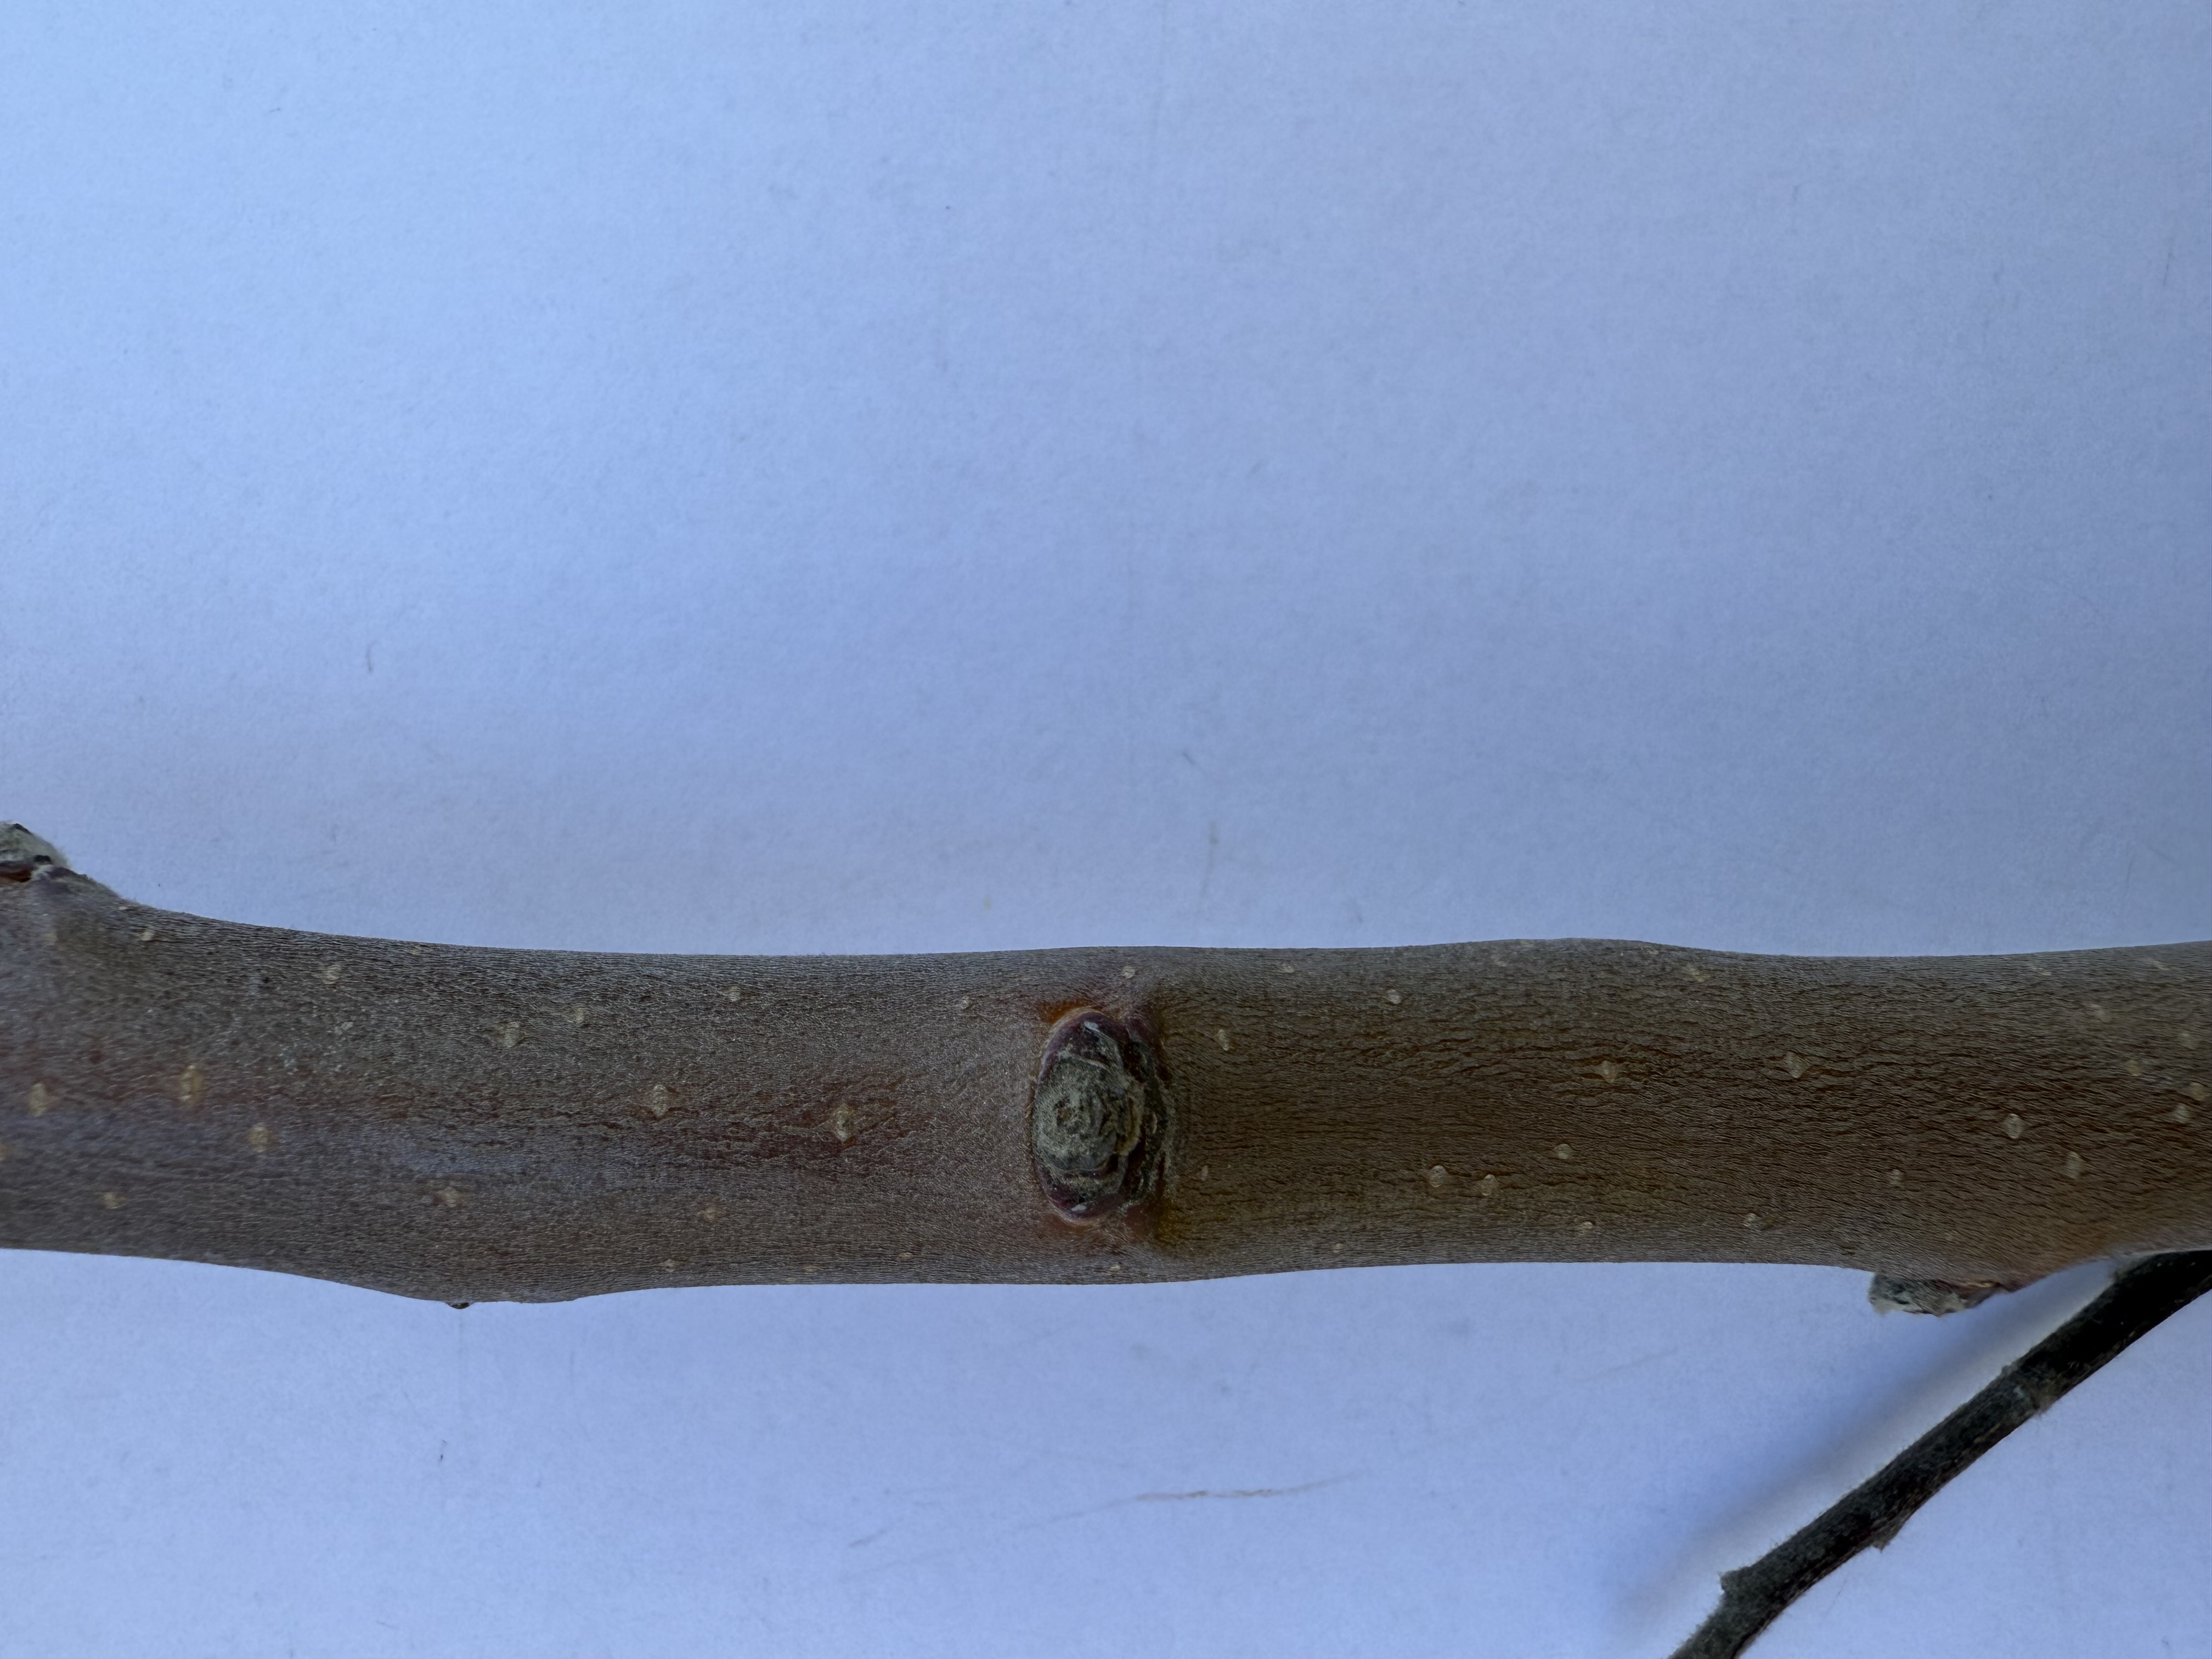
Variety: Amasya Apple